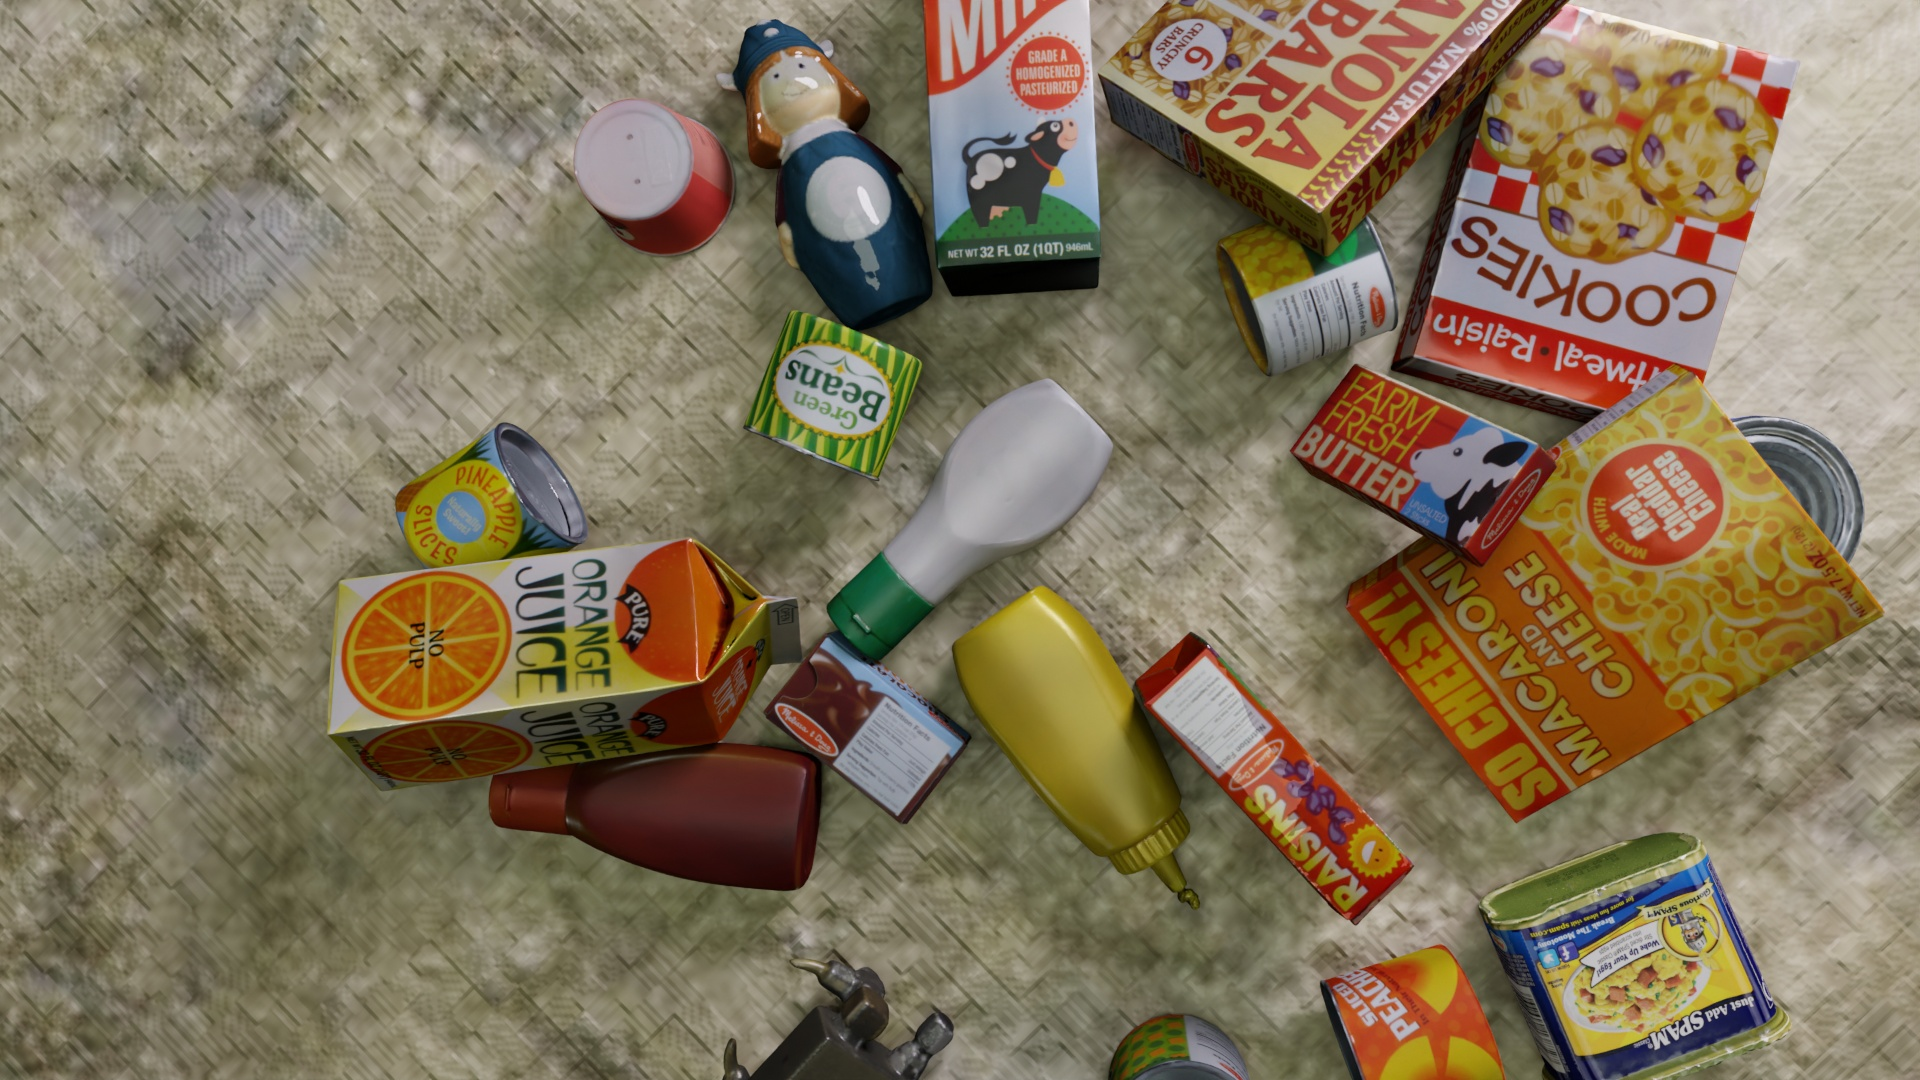
Question:
What are the eight normalized (x, y) image coordinates between 0 and 1 of the cuboid corners for the box of microwave popcorn designed for convenient microwave use? Your answer should be a list of normalized (x, y) image coordinates between 0 and 1 with bottom face first then top face, all counter-clockwise.
Answer: [(0.466146, 1.29537), (0.509896, 1.303704), (0.51875, 1.022222), (0.477083, 1.016667), (0.449479, 1.359259), (0.5, 1.369444), (0.510417, 1.04537), (0.463021, 1.037963)]